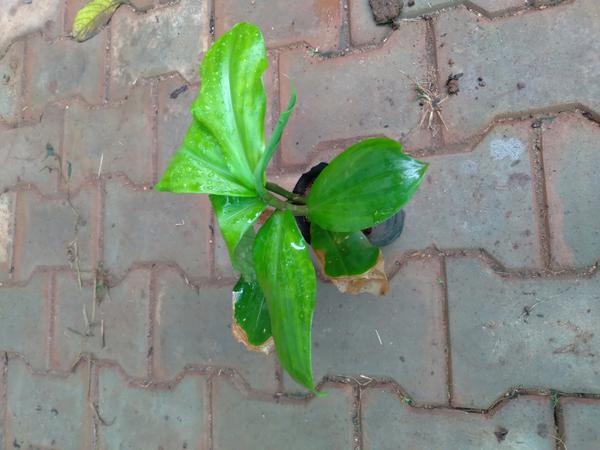
Plant: Insulin